Coorg orange

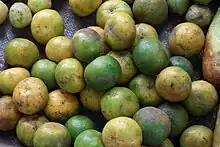

Coorg orange, also called Coorg mandarin, is a cultivar of orange from Kodagu in Karnataka. It was given the Geographical Indication status in 2006.